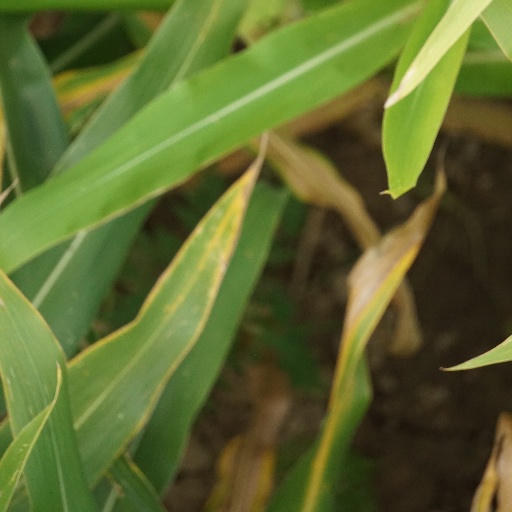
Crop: maize; corn